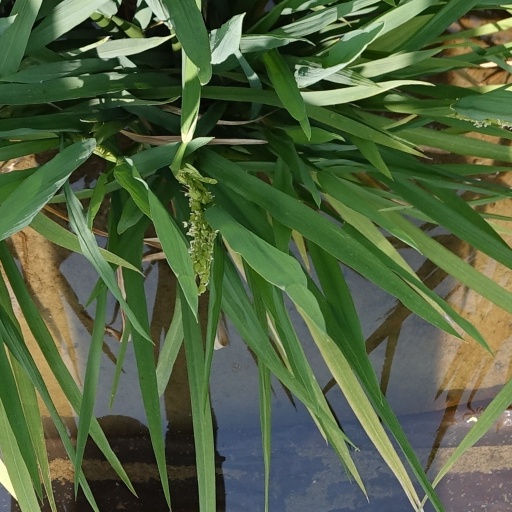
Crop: rice